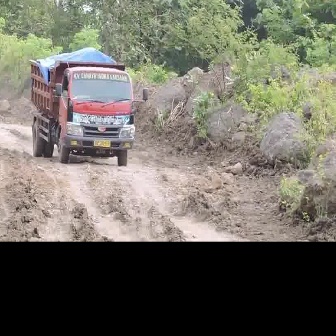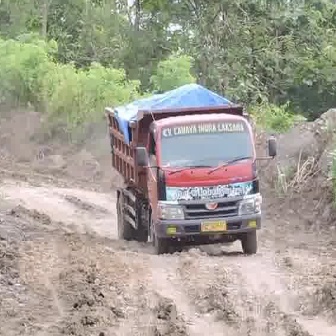
  Please identify the target specified by the bounding box [28,46,148,166] in the first image and locate it in the second image. Return the coordinates in [x_min,y_min,x_max,y_max] format.
Answer: [102,83,276,257]